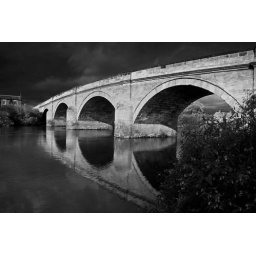
Black and white conversion of my stormy afternoon shot of the road bridge over the Trent at Swarkestone.